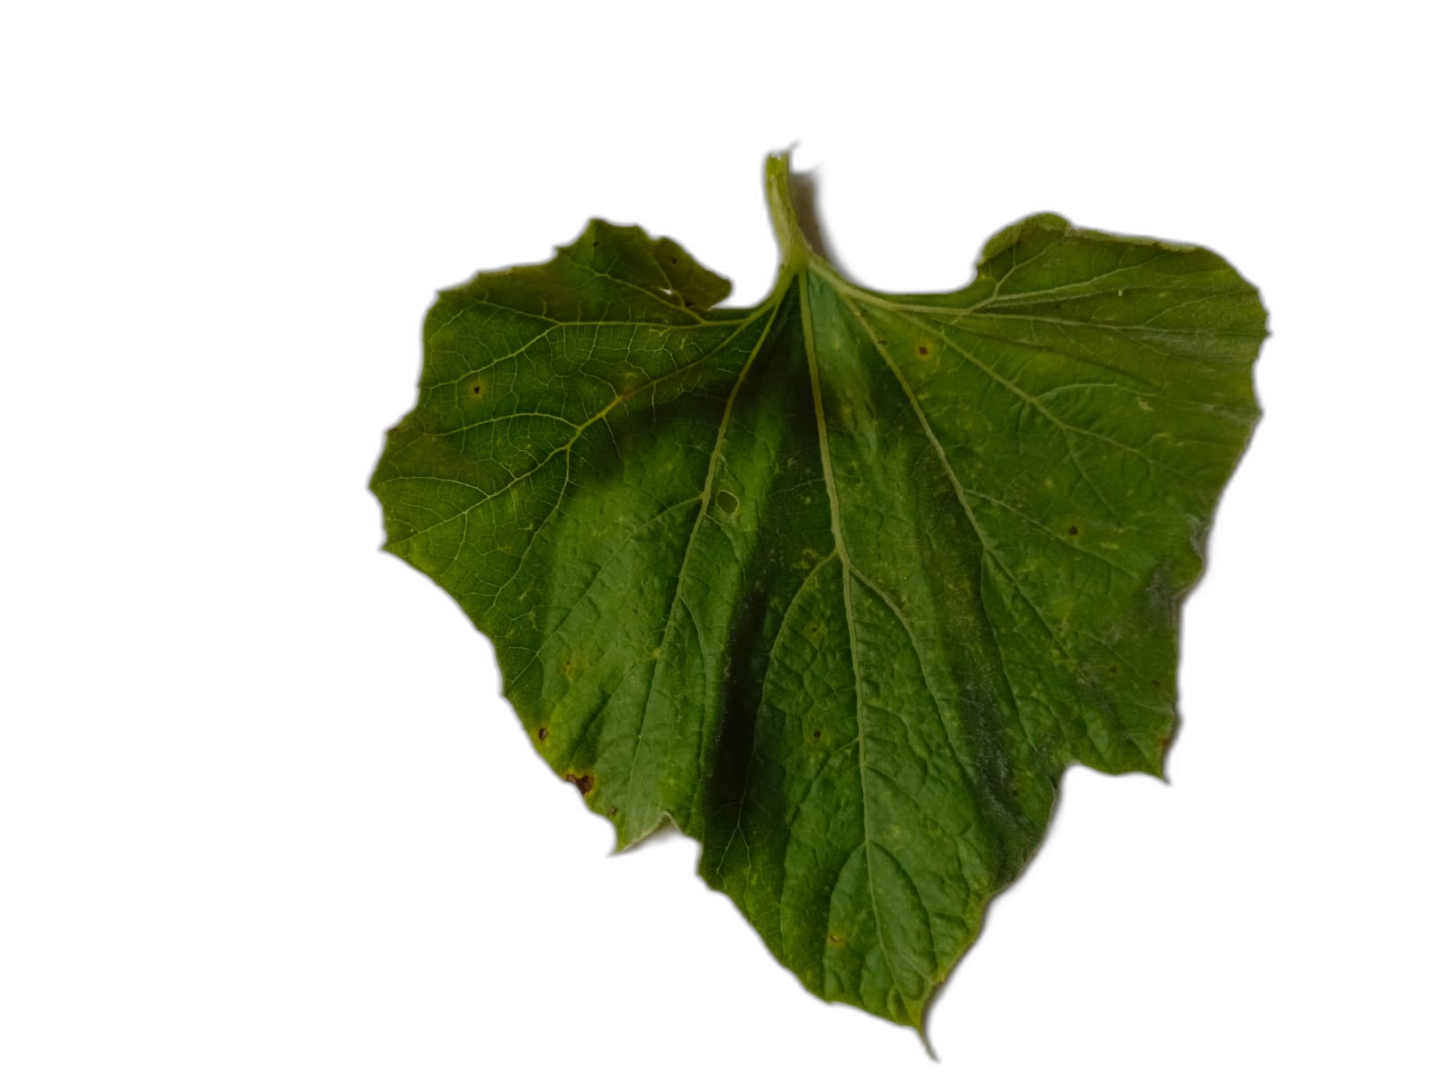
Crop: Bottle Gourd
Label: Early_Alternaria_Leaf_Blight